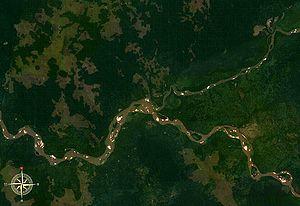
Bena-Bendi est une localité et un village de la région du Mai-Ndombe.